Pad Man (film)

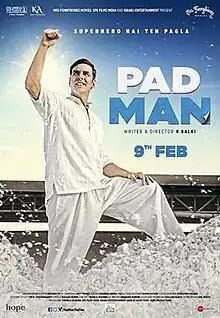
Theatrical release poster

Pad Man is a 2018 social comedy-drama film written and directed by R. Balki. A co-production between India and the United States, it stars Akshay Kumar, Sonam Kapoor, and Radhika Apte in the lead roles with an ensemble supporting cast. The film is based on the life of Arunachalam Muruganantham, a social activist and entrepreneur from Coimbatore, Tamil Nadu who made low-cost sanitary pads for women in rural areas. His journey was chronicled by Twinkle Khanna in her fictional story "The Legend of Lakshmi Prasad".